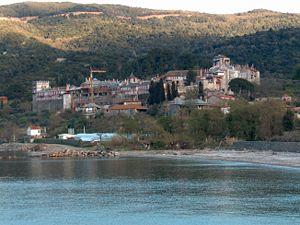
Le monastère de Vatopédi est un des vingt monastères orthodoxes de la République monastique du Mont-Athos.